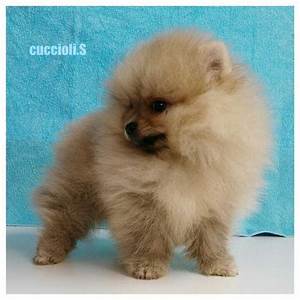
Label: dog